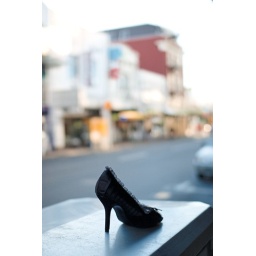
A shoe sitting on top of a post box in Columbo St